Little Mix

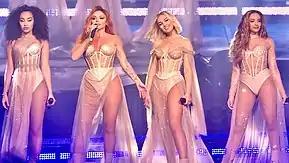

On 14 December 2018, Little Mix performed "Think About Us" for the first time on "The Graham Norton Show". On 25 January 2019, Little Mix released a remix version of their song "Think About Us" as the second and final single from their "LM5" album. The song features American singer-songwriter Ty Dollar $ign. The song peaked at number 22 on the UK Singles Chart. At the 2019 Brit Awards, the group was nominated for two awards, winning Best British Video for "Woman Like Me". During the ceremony, they performed a remix of the song with South London rapper Ms. Banks. During a live stream, Jesy Nelson mentioned that the group were at the writing stage for their sixth studio album. They announced their single "Bounce Back" on 26 May 2019. On the same day, Little Mix performed at the 2019 BBC Radio 1's Big Weekend. "Bounce Back" was released on 14 June 2019. On 1 September 2019, the group headlined the second night of the Fusion Festival in Liverpool, UK.